Vermelho Velho

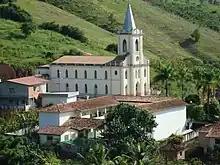
Vermelho Velho in 2006

Vermelho Velho is a village in the municipality of Raul Soares, state of Minas Gerais, in Brazil.